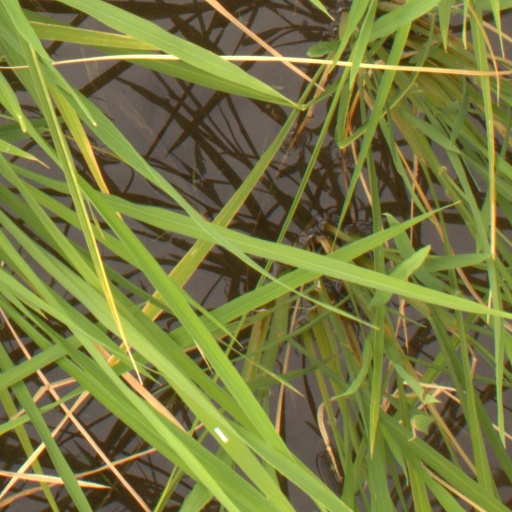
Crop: rice